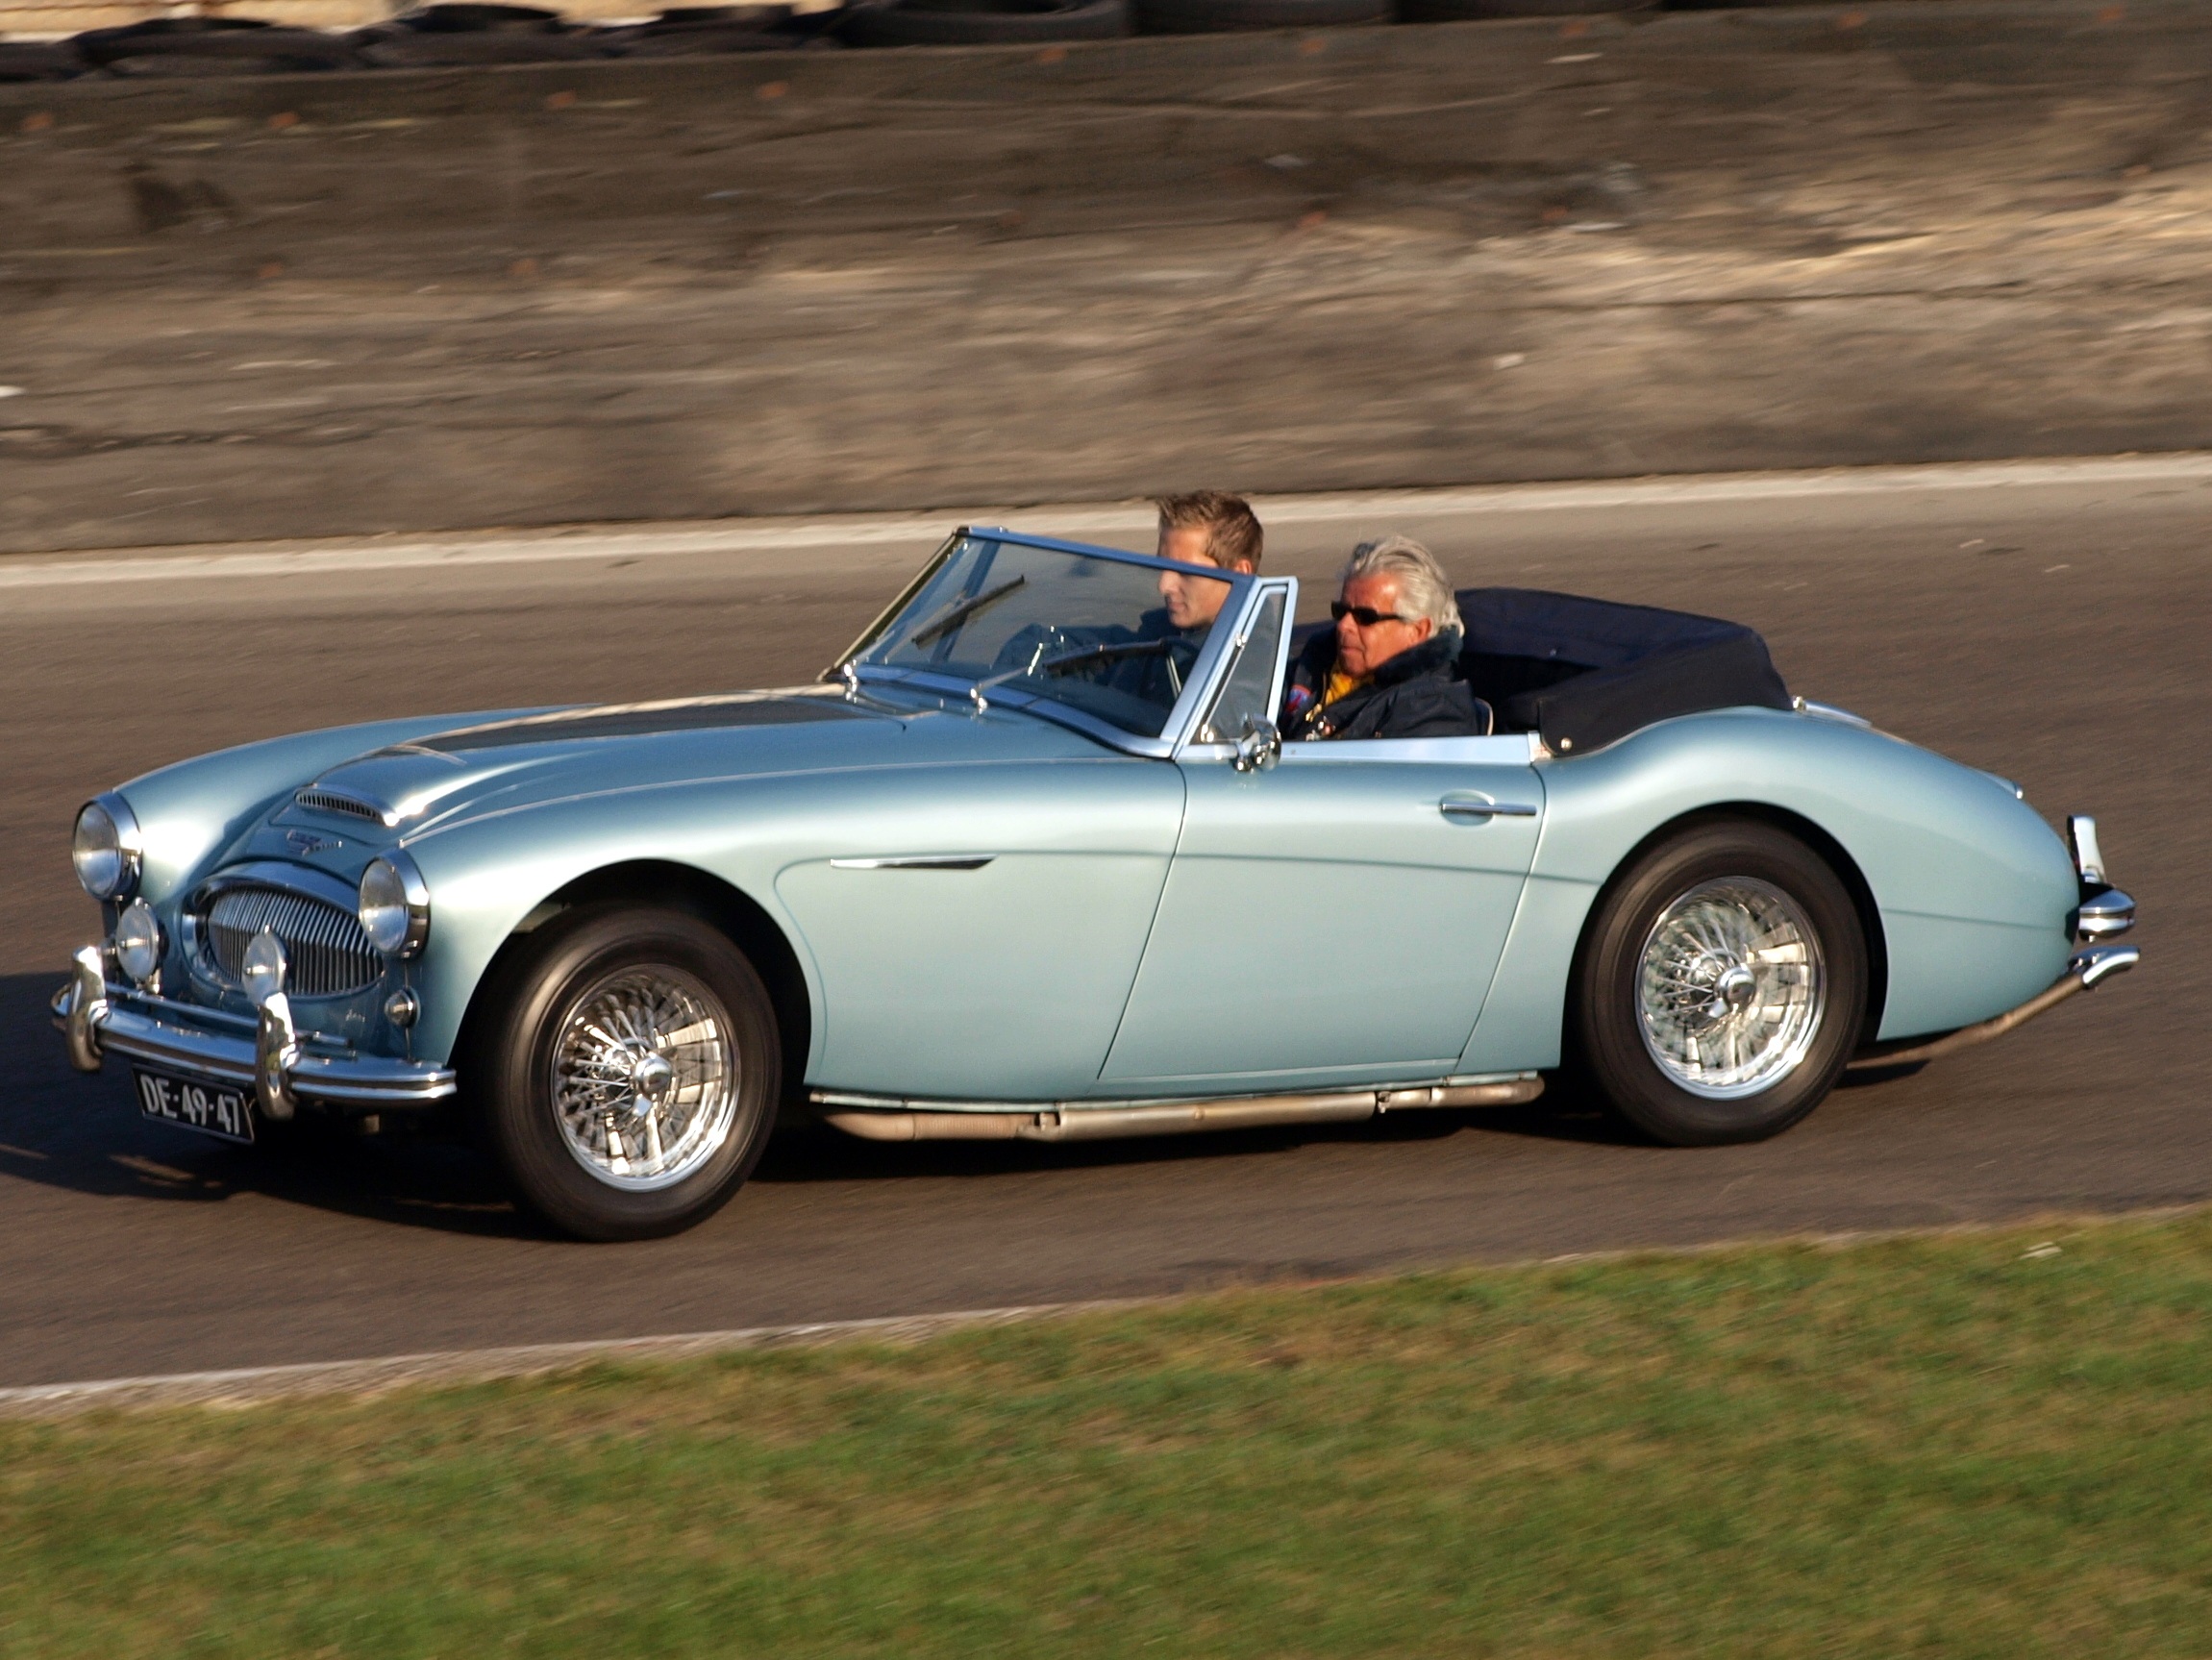
car, vintage, automobile, retro, driving, transportation, vehicle, drive, auto, classic car, sports car, vintage car, supercar, classic, convertible, coupe, austin, land vehicle, healey, mkii, automobile make, automotive design, austin healey 3000, aston martin db2, austin healey 100, jaguar xk150